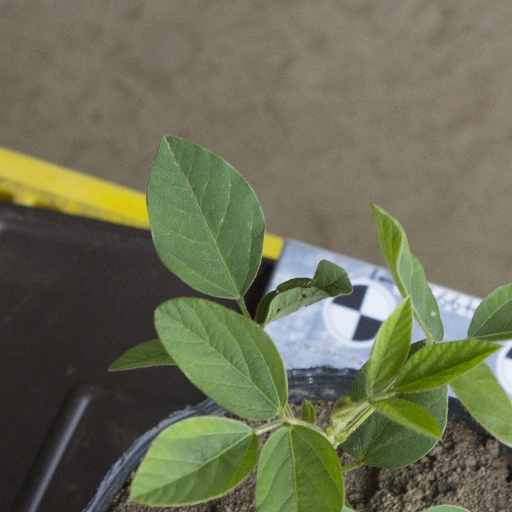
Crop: soybean